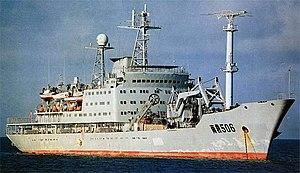
Cet article dresse la liste des navires de la Marine chinoise en service.